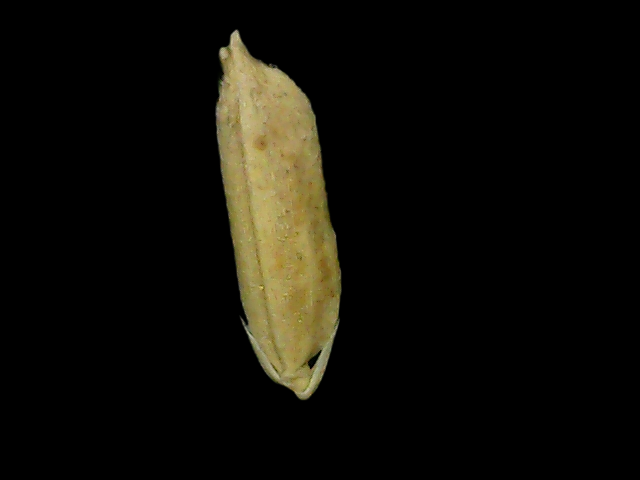
Rice variety: Bd49